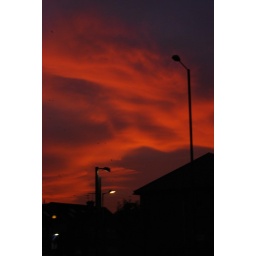
under a blood red sky